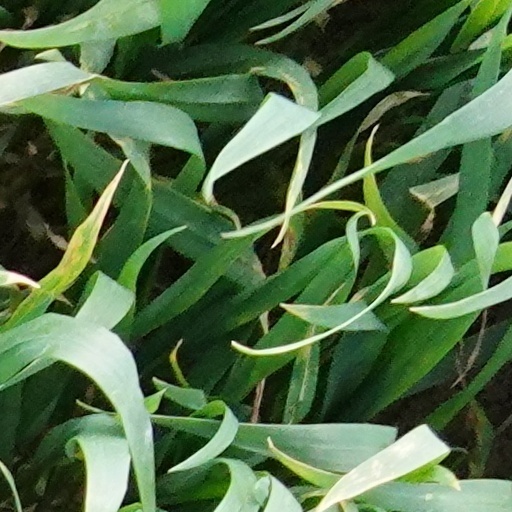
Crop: wheat